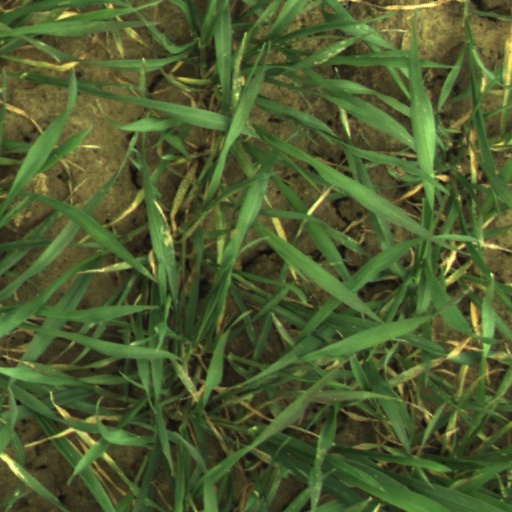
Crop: wheat